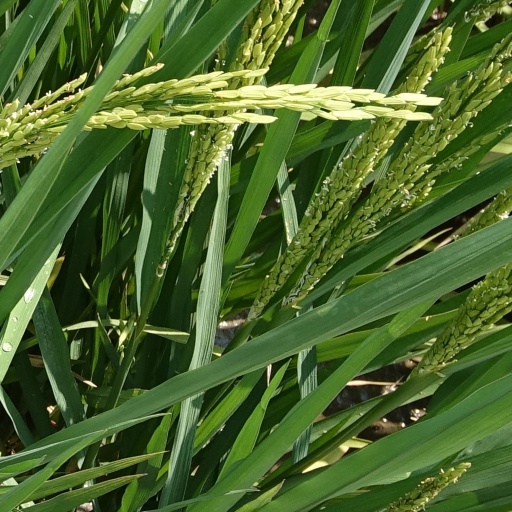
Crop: rice